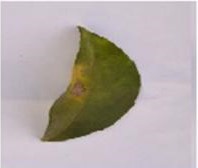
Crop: unknown
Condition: citrus_citrus_canker